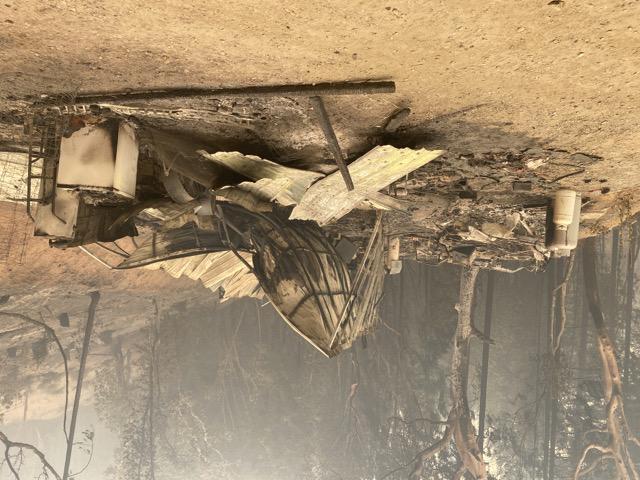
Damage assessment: destroyed